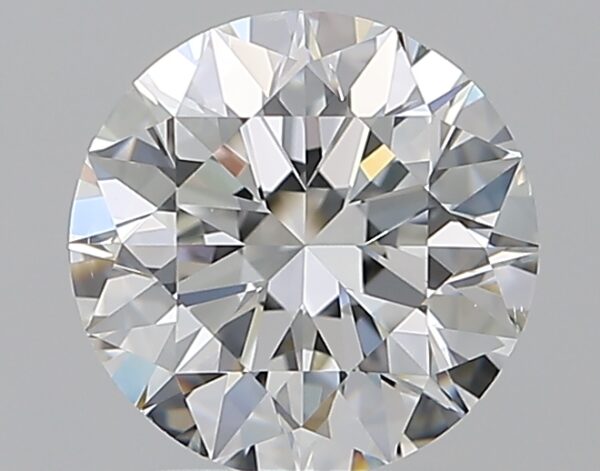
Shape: round
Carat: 2.01
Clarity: VS2
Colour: G
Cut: EX
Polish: EX
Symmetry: EX
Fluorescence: N
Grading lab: GIA
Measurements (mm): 7.99 x 8.04 x 5.04